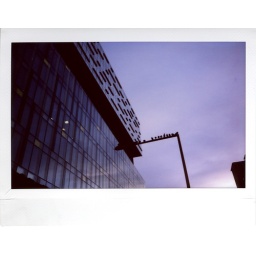
Sunrise and the pigeons on the lamp post. Palestra building in Blackfriars Road. 40/365. Tuesday 9th February 2010